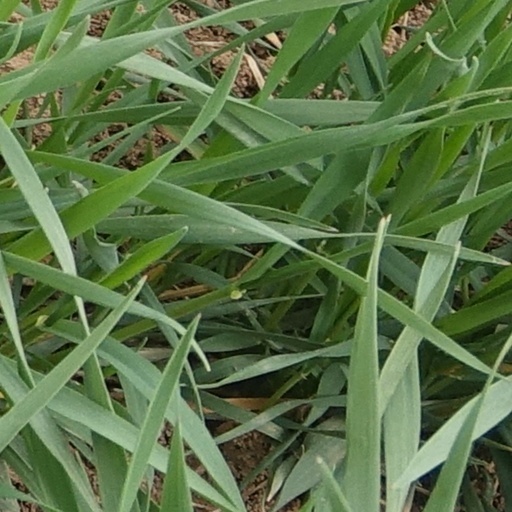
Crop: wheat